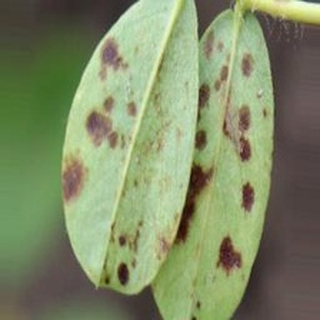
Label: groundnut_rust